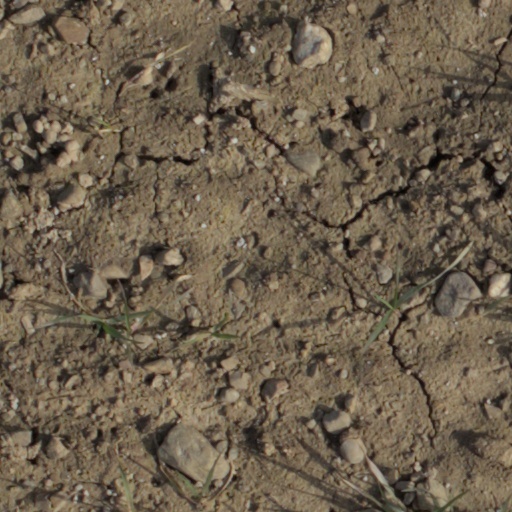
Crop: wheat